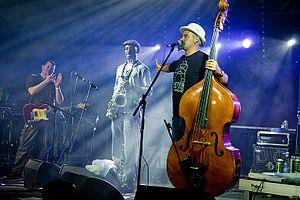
Red Snapper est un groupe instrumental britannique fondé à Londres en 1993 par Ali Friend, Richard Thair, et David Ayers. Ces trois membres centraux sont rejoints sur leurs albums par plusieurs musiciens invités, et vocalistes.